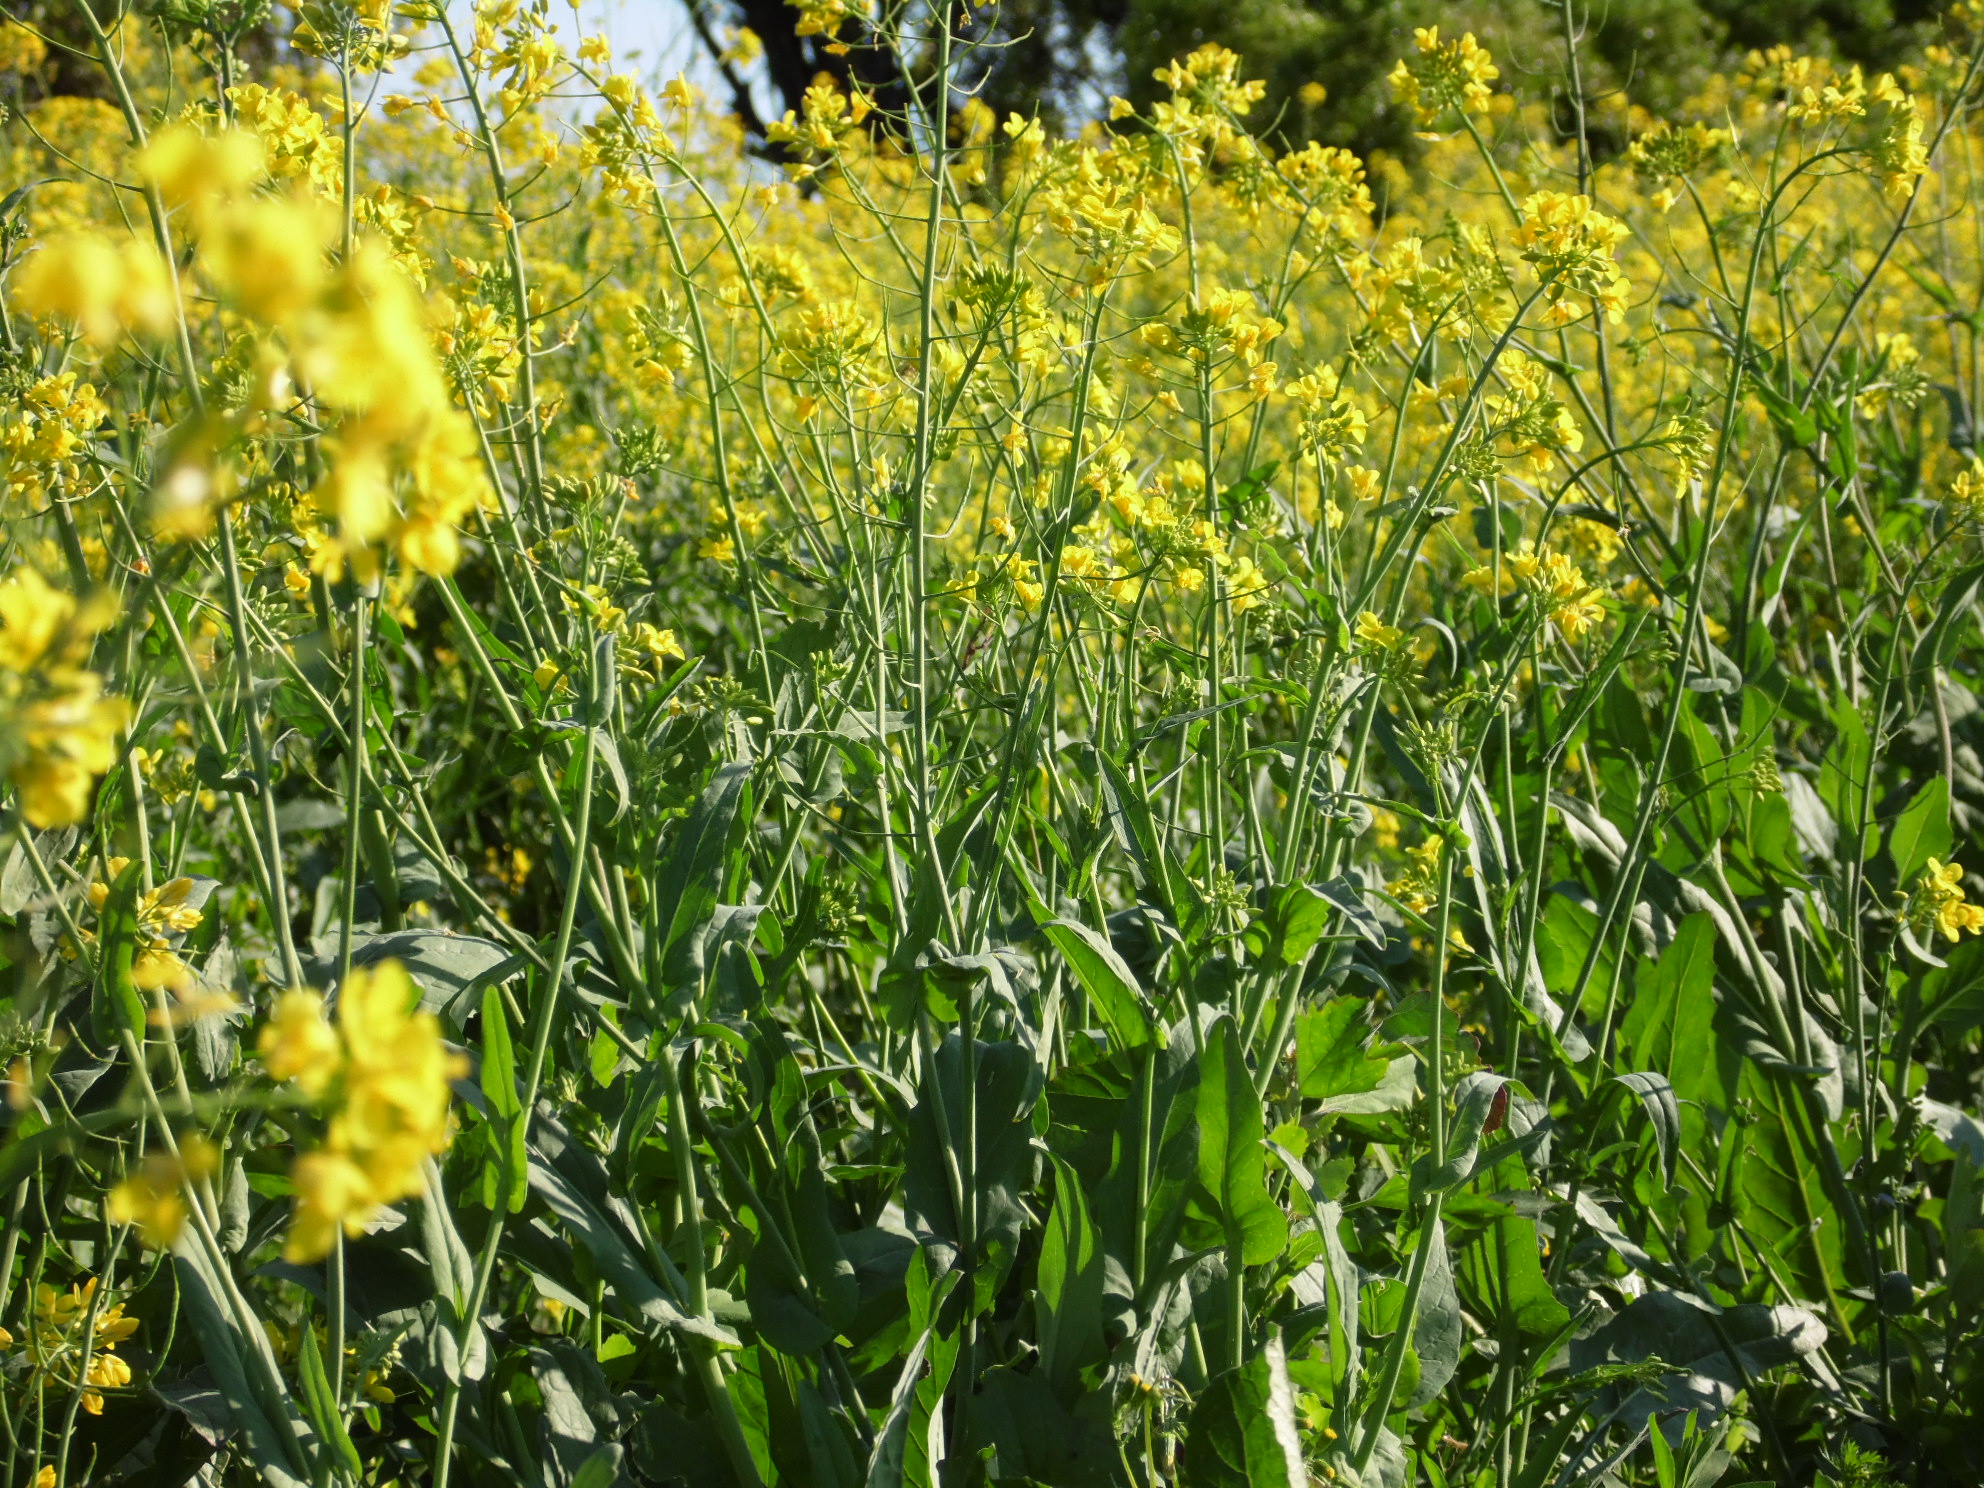
flores, amarillo, plant, mustard plant, yellow, rapeseed, flora, canola, mustard and cabbage family, flower, brassica rapa, spring, grass, mustard, brassica, field, wildflower, meadow, prairie, subshrub